Sliema

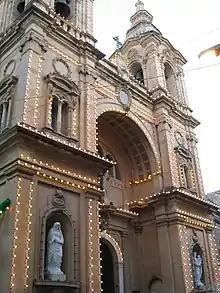
The Matrice of Sliema and Gzira dedicated to Our Lady Star of the Sea (Stella Maris)

In 1855 a new church dedicated to Our Lady Star of the Sea ("Stella Maris") was opened to public worship. Around the new church, the small village grew into a town. By 1878, the population grew to such an extent that the religious authorities had the Stella Maris Church declared a parish in its own right and it was separated from St.Helen's parish of Birkirkara.